Spell Compendium

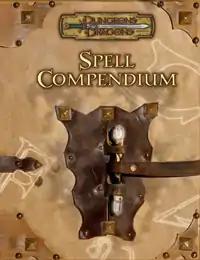
cover of "Spell Compendium"

Spell Compendium is an optional, 288-page supplemental source book for the 3.5 edition of the "Dungeons & Dragons" roleplaying game.